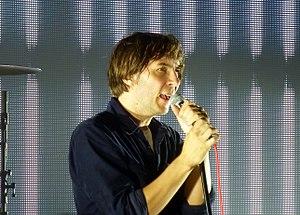
Thomas Mars, né le 21 novembre 1976 à Versailles, est le chanteur du groupe d'indie pop Phoenix, fondé en 1995 avec deux de ses amis d'enfance.